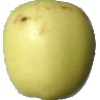
Label: Apple Golden 2